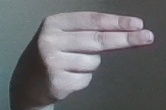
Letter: ain